Samuel Brassington

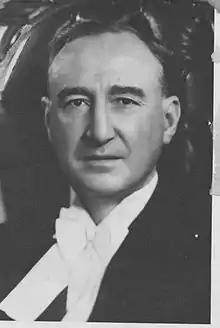

Samuel John Brassington (6 May 1901 – 4 October 1950) was an Australian politician. He was a Labor member of the Legislative Assembly of Queensland, serving as the member for Balonne from 1927 to 1932 and for Fortitude Valley from 1933 to 1950. He served as Speaker of the Legislative Assembly of Queensland from 1944 to 1950.